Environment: real
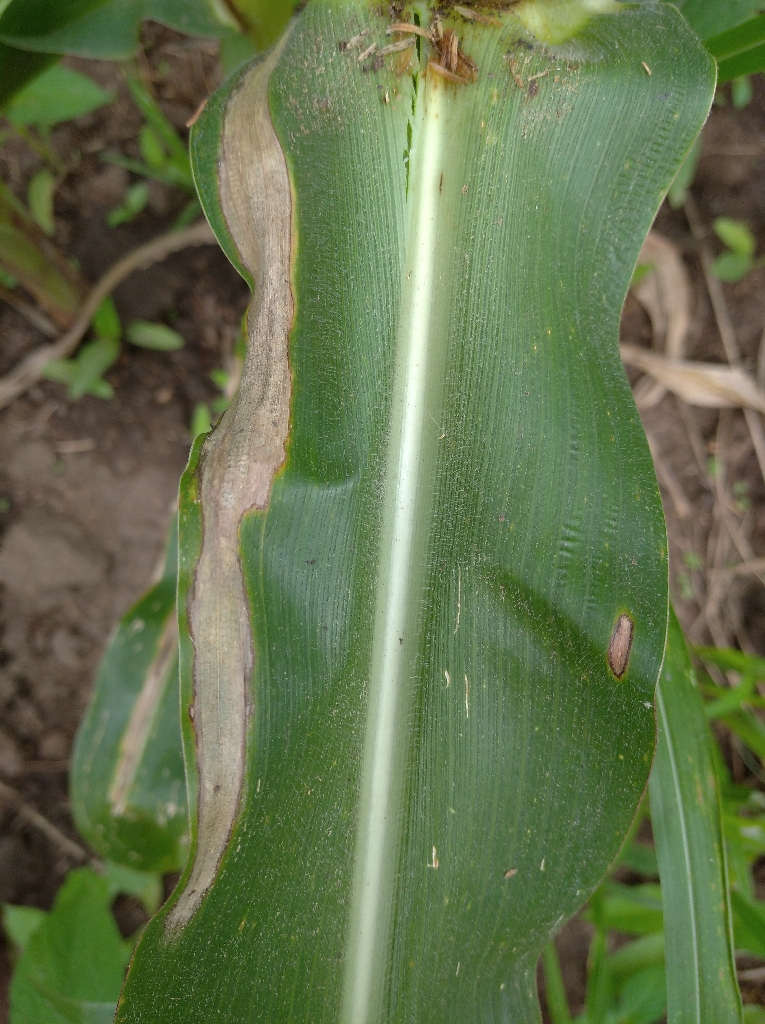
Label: northern_corn_leaf_blight